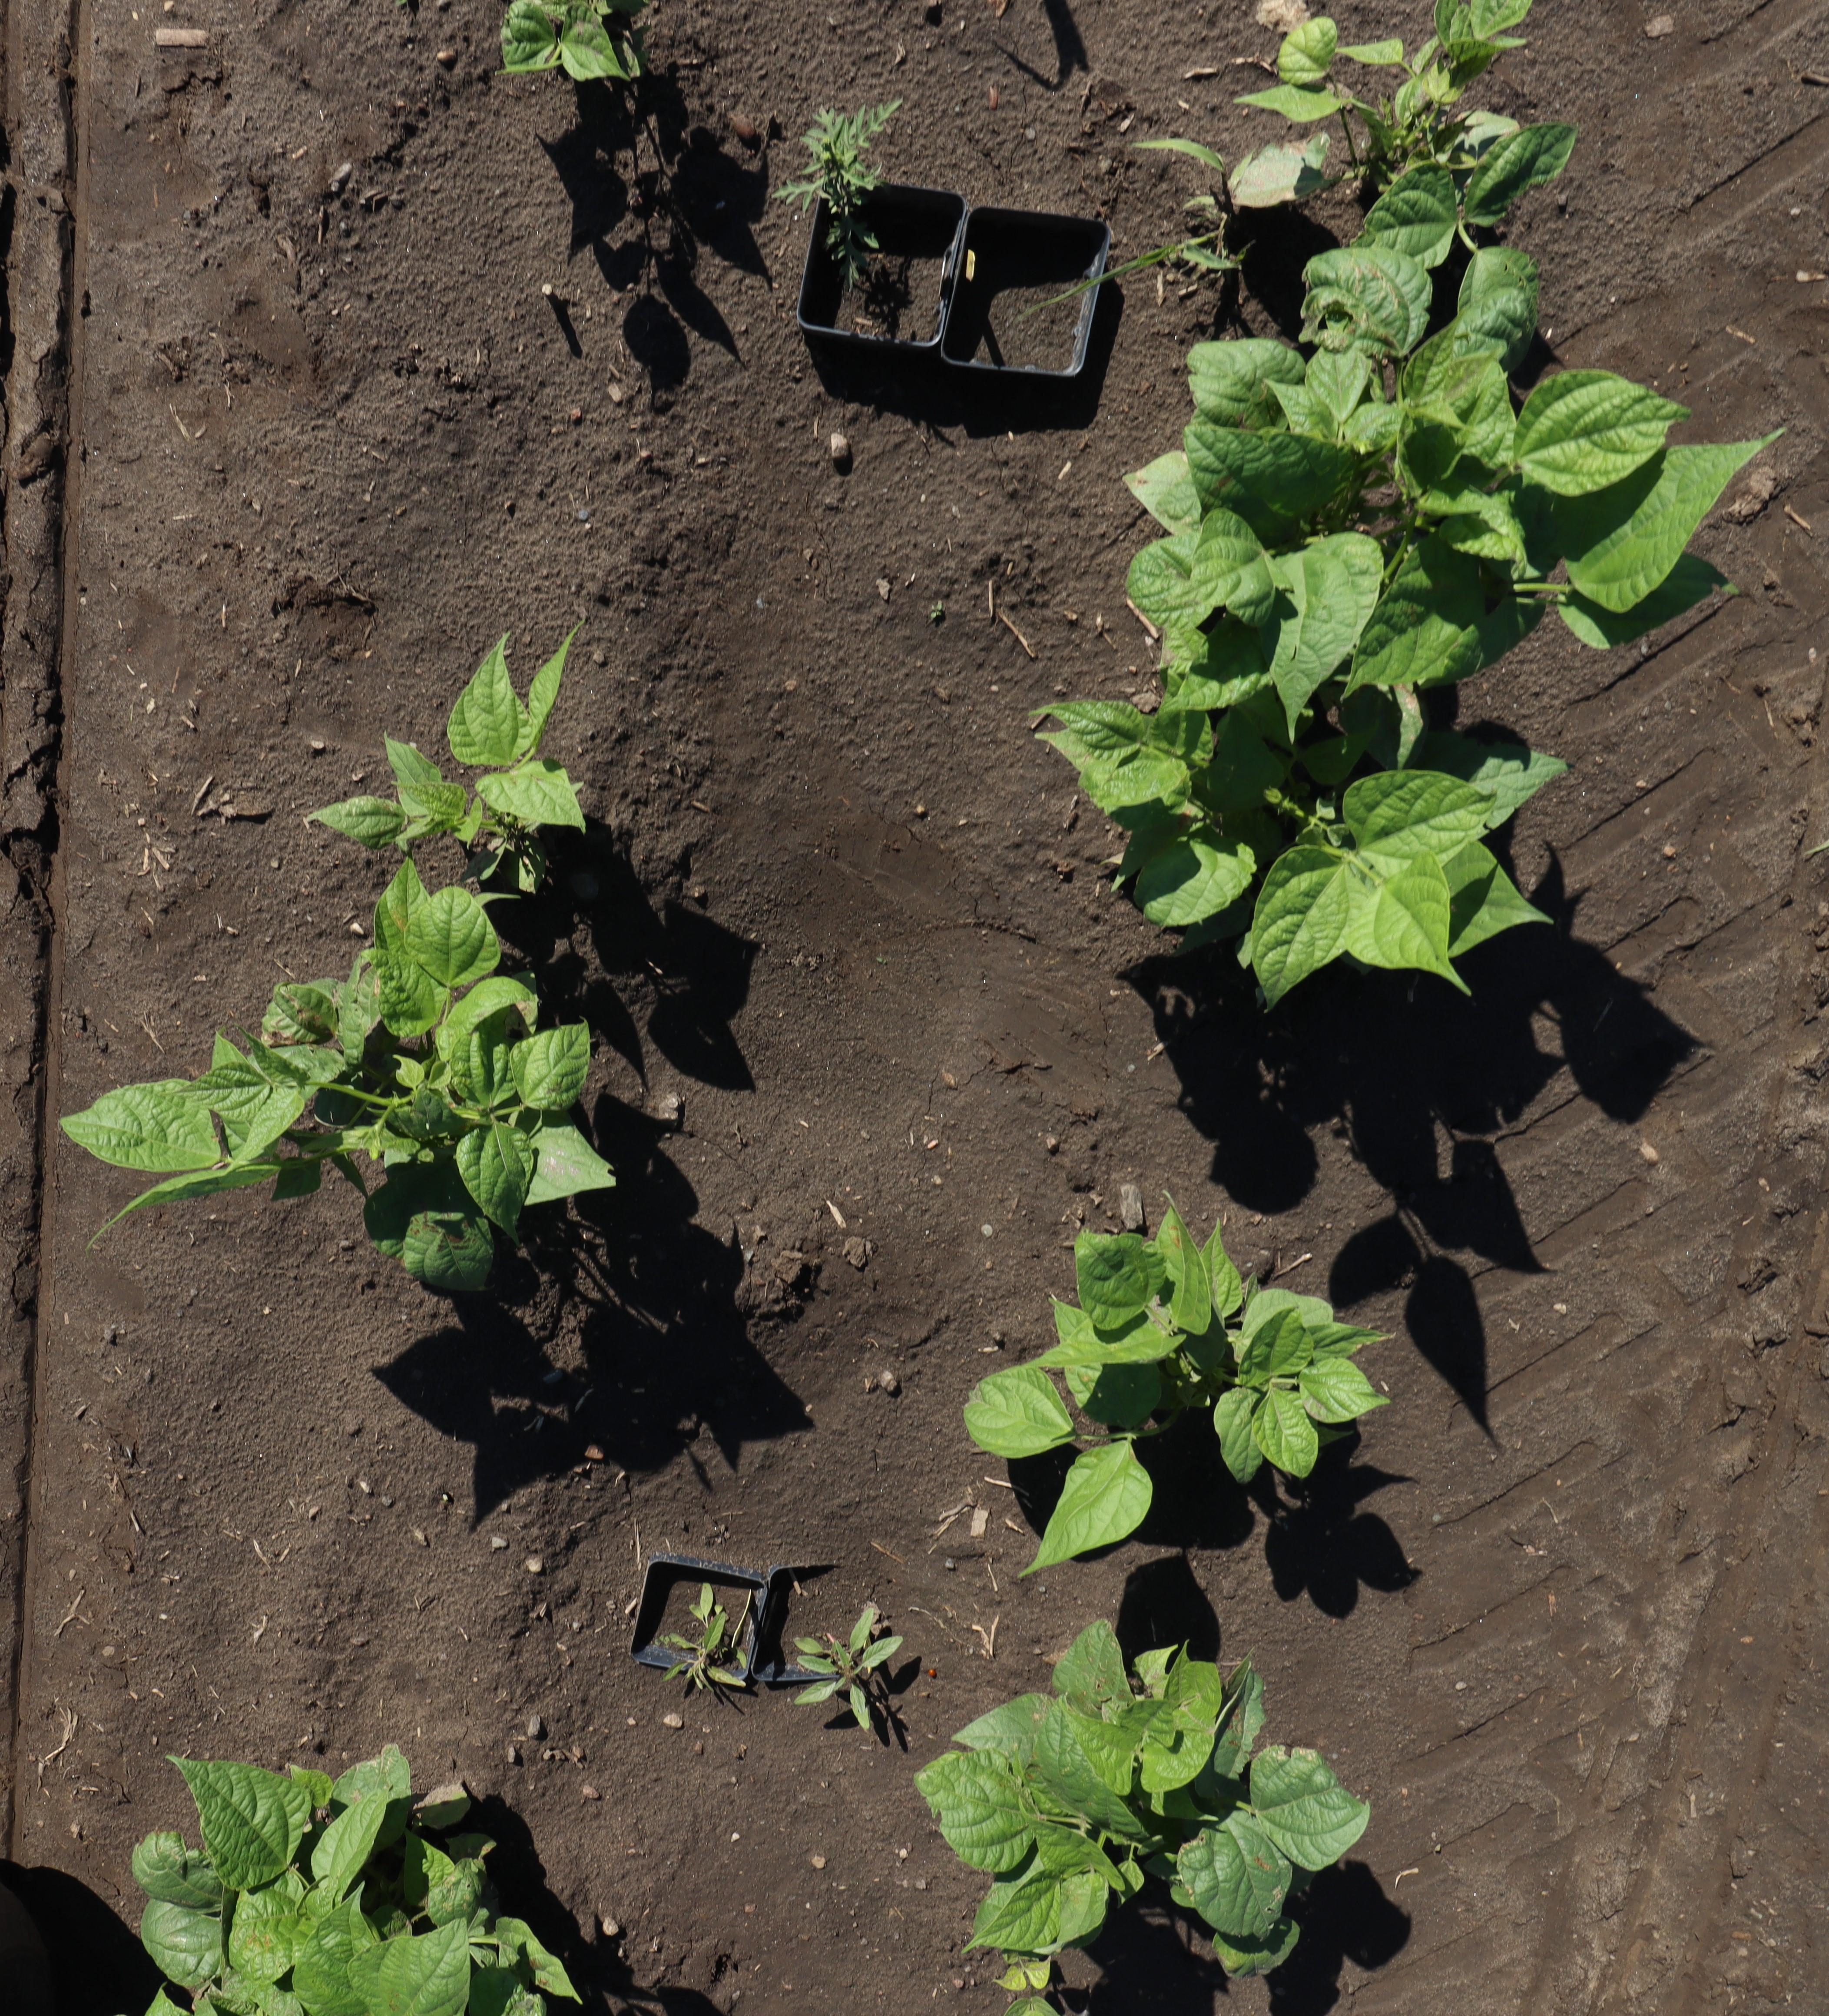
Crop: Black bean
Objects: Blackbean, Blackbean, Blackbean, Waterhemp, Waterhemp, Ragweed, Blackbean, Blackbean, Blackbean, Blackbean, Blackbean